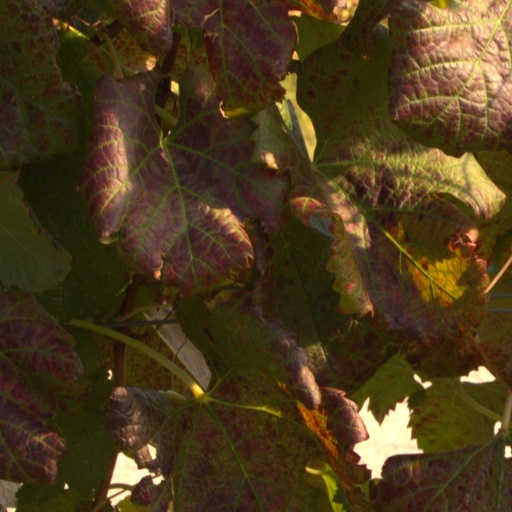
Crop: grape